Bledsoe County, Tennessee

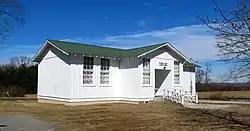
Old Bellview School in northwestern Bledsoe County

The last Democrat to carry this county was Bill Clinton in 1992. In 1988, it was one of two counties that didn't vote for Democratic Senator Jim Sasser, but two years later, it backed Governor Ned McWherter.